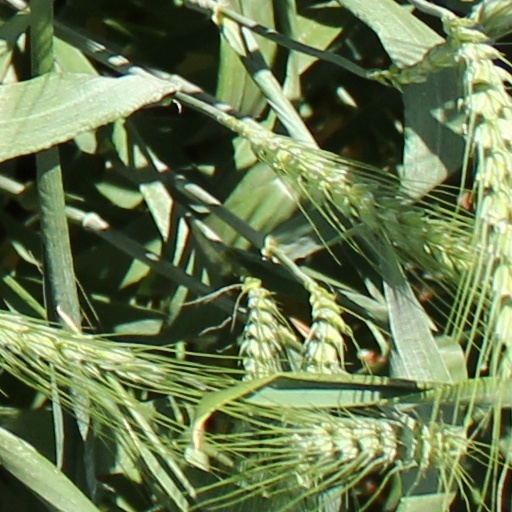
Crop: wheat